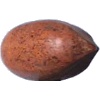
Label: Nut Pecan 1